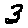
Label: 3